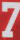
Number: 7